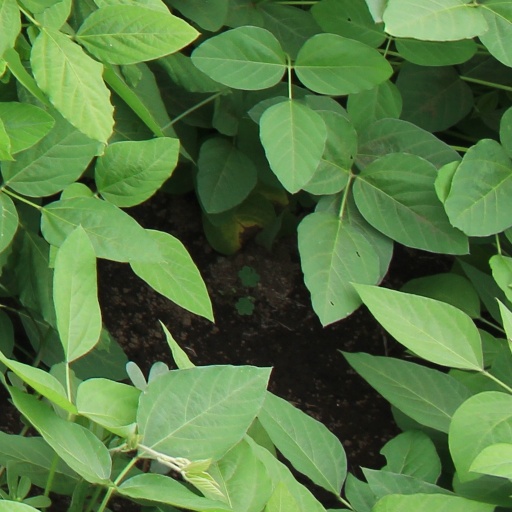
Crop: soybean